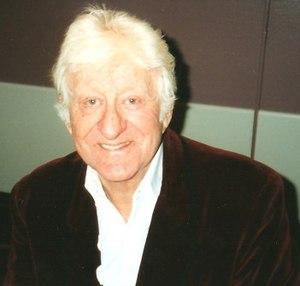
Cette liste comprend une partie des élèves diplômés de la Royal Academy of Dramatic Art.
Depuis le début de la série télévisée britannique de science-fiction Doctor Who en 1963, de nombreux acteurs ont joué le personnage principal du Docteur à la télévision et dans diverses licences de la BBC à la télévision, la radio et au cinéma.